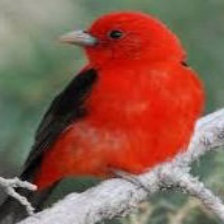
Species: SCARLET TANAGER
Scientific name: PIRANGA OLIVACEA